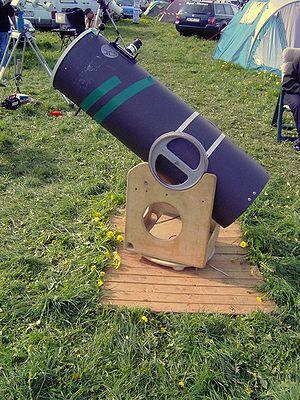
En astronomie amateur, le télescope de Dobson est un télescope de Newton monté sur une monture azimutale simplifiée. Pour désigner un tel instrument, on entend parfois l'anglicisme télescope dobsonien, mais plus couramment et simplement, on utilise plutôt le terme Dobson ou, plus affectueusement, « Dob ». Comme ces noms l'indiquent, c'est l'astronome amateur américain John Dobson, 1915 - 2014, qui est à l'origine de ce concept qui trouve de plus en plus d'adeptes, surtout en Amérique et en Europe.
L’astronomie est la science de l’observation des astres, cherchant à expliquer leur origine, leur évolution, ainsi que leurs propriétés physiques et chimiques. Avec plus de 5 000 ans d’histoire, les origines de l’astronomie remontent au-delà de l’Antiquité dans les pratiques religieuses préhistoriques. L’astronomie est l’une des rares sciences où les amateurs jouent encore un rôle actif. Elle est pratiquée à titre de loisir par un large public d’astronomes amateurs.